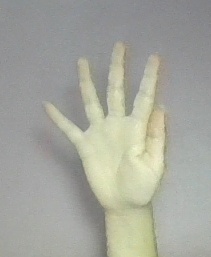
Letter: sheen